Sigurd Roll

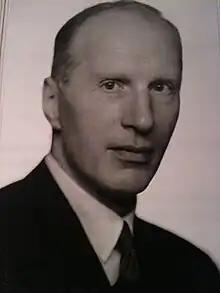
Sigurd Emil Roll, diplomat and sportsman

Sigurd Emil Roll (14 October 1893 – 24 June 1944) was a Norwegian diplomat and former sprinter who was executed during the occupation of Norway by Nazi Germany. His brother William was a US diplomat.